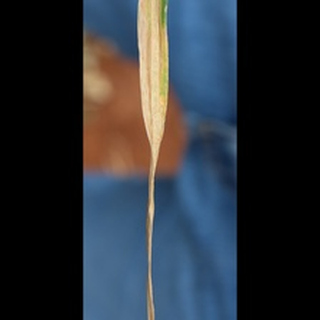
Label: wheat_leaf_blight